Aerial firefighting and forestry in southern Australia

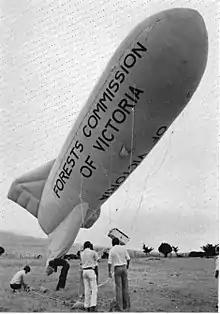
The need to improve communications for firefighting in flat terrain like the deserts of north western Victoria prompted use of balloons to suspend radio relay sets - 1976.

enabled firefighters to communicate directly with RAAF reconnaissance aircraft.Discussion took place between the Forests Commission Victoria (FCV) and the Air Board as early as 1926, and then over a period of years prior to 1929-30, with the view to commencing regular fire patrols using RAAF aircraft but a lack of safe landing areas proved the main obstacle. Eventually, the first fire spotting aircraft in Victoria was deployed on 18 February 1930 when a RAAF Westland Wapiti from No.1 Squadron operating out of Point Cook near Melbourne flew over the nearby Dandenong Ranges. This is also believed to be an Australian first.